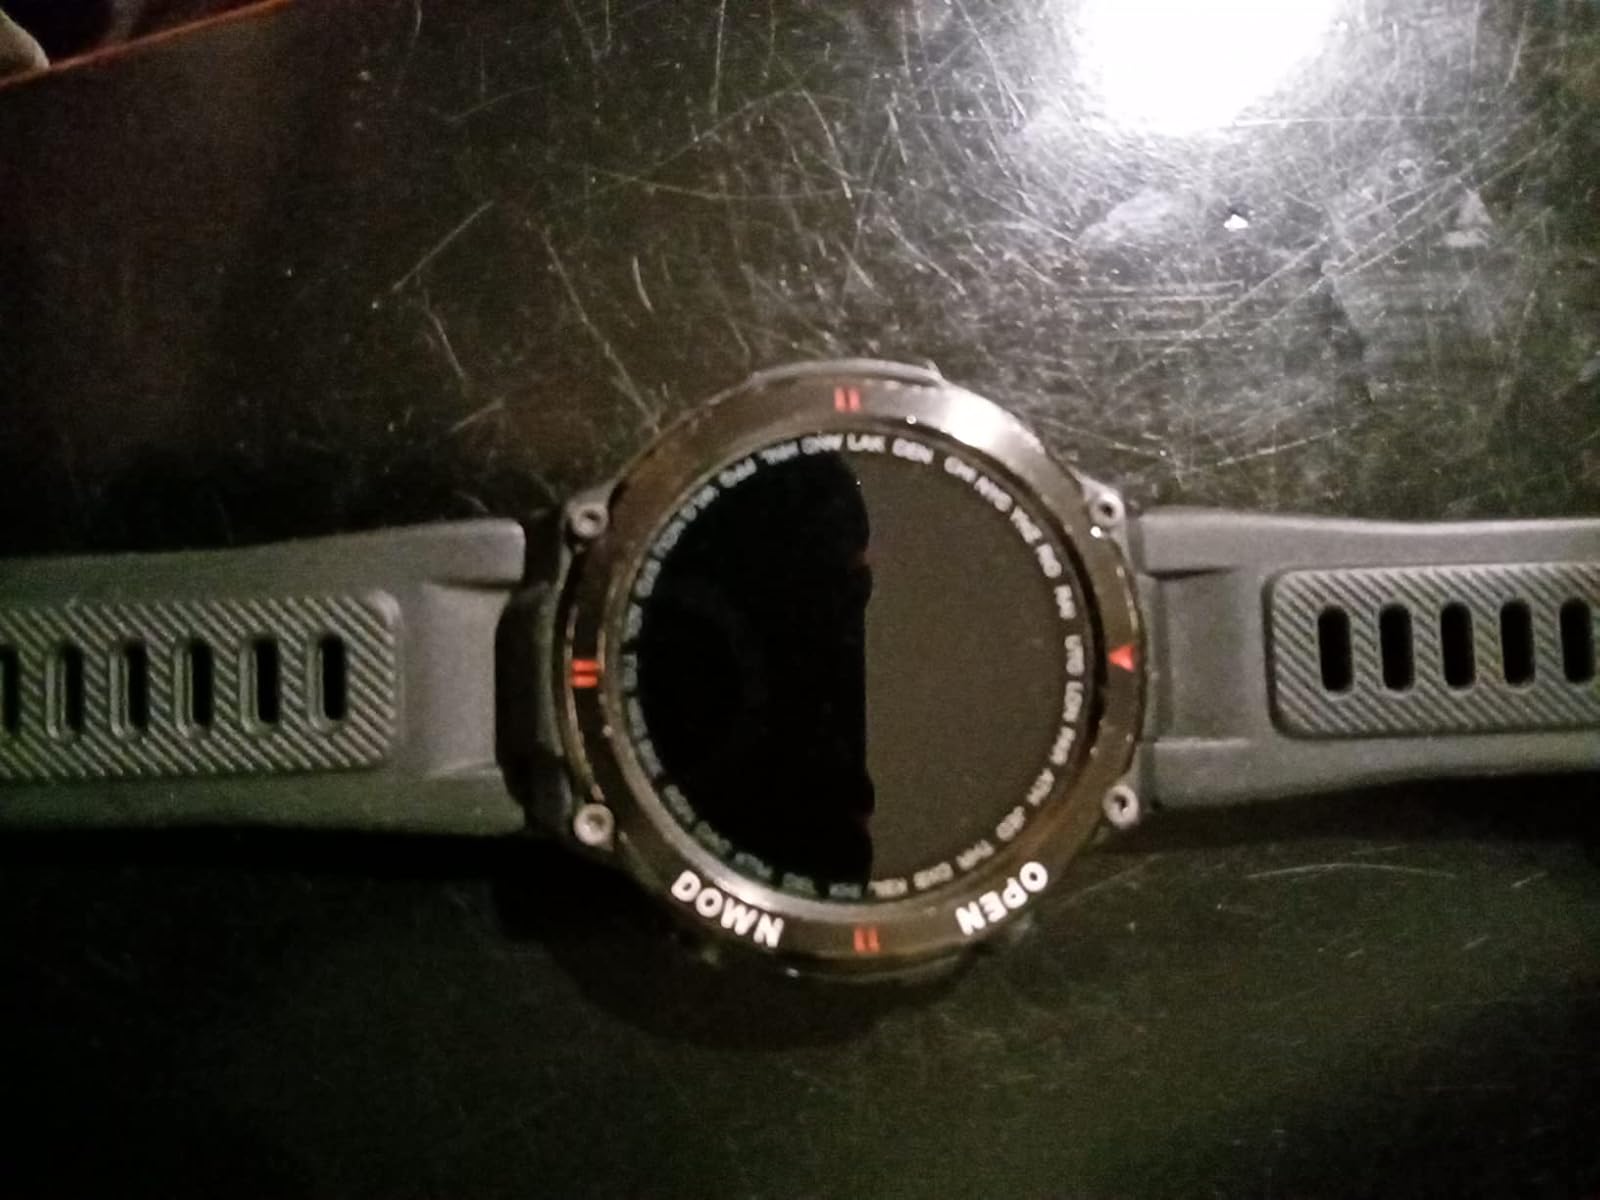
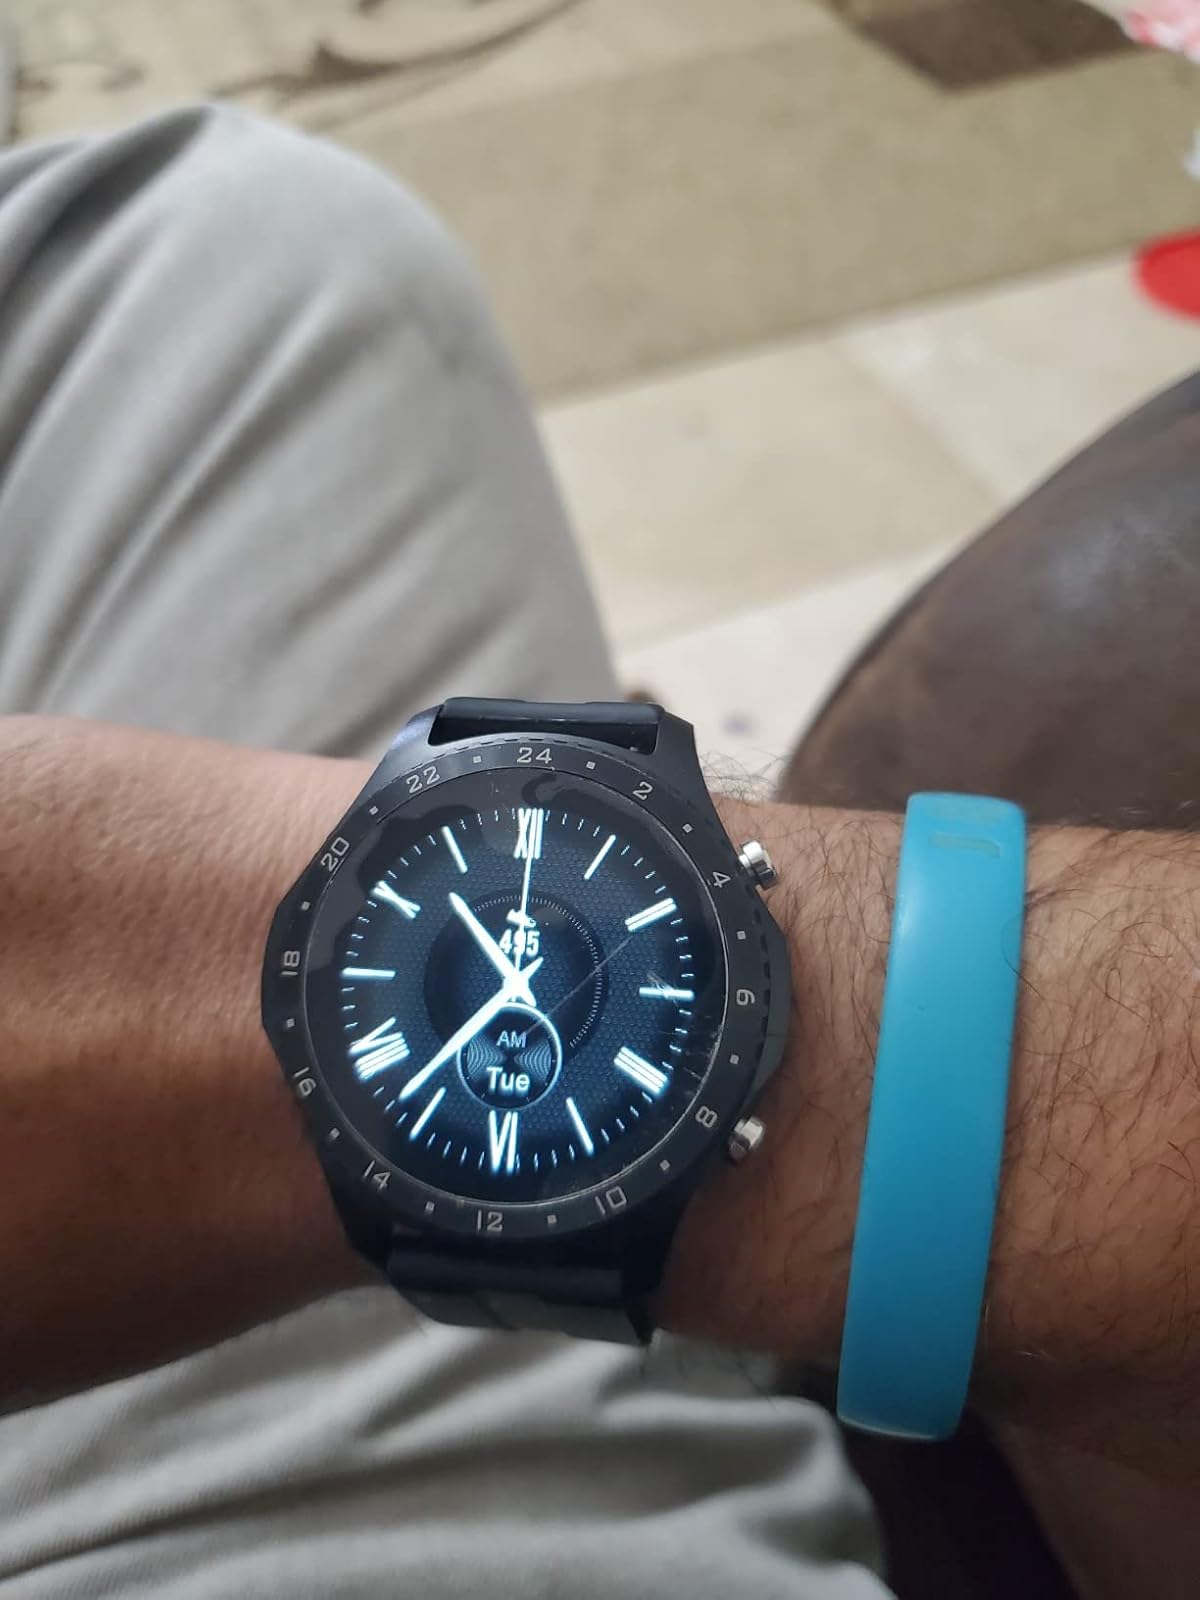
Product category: smartwatch
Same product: no